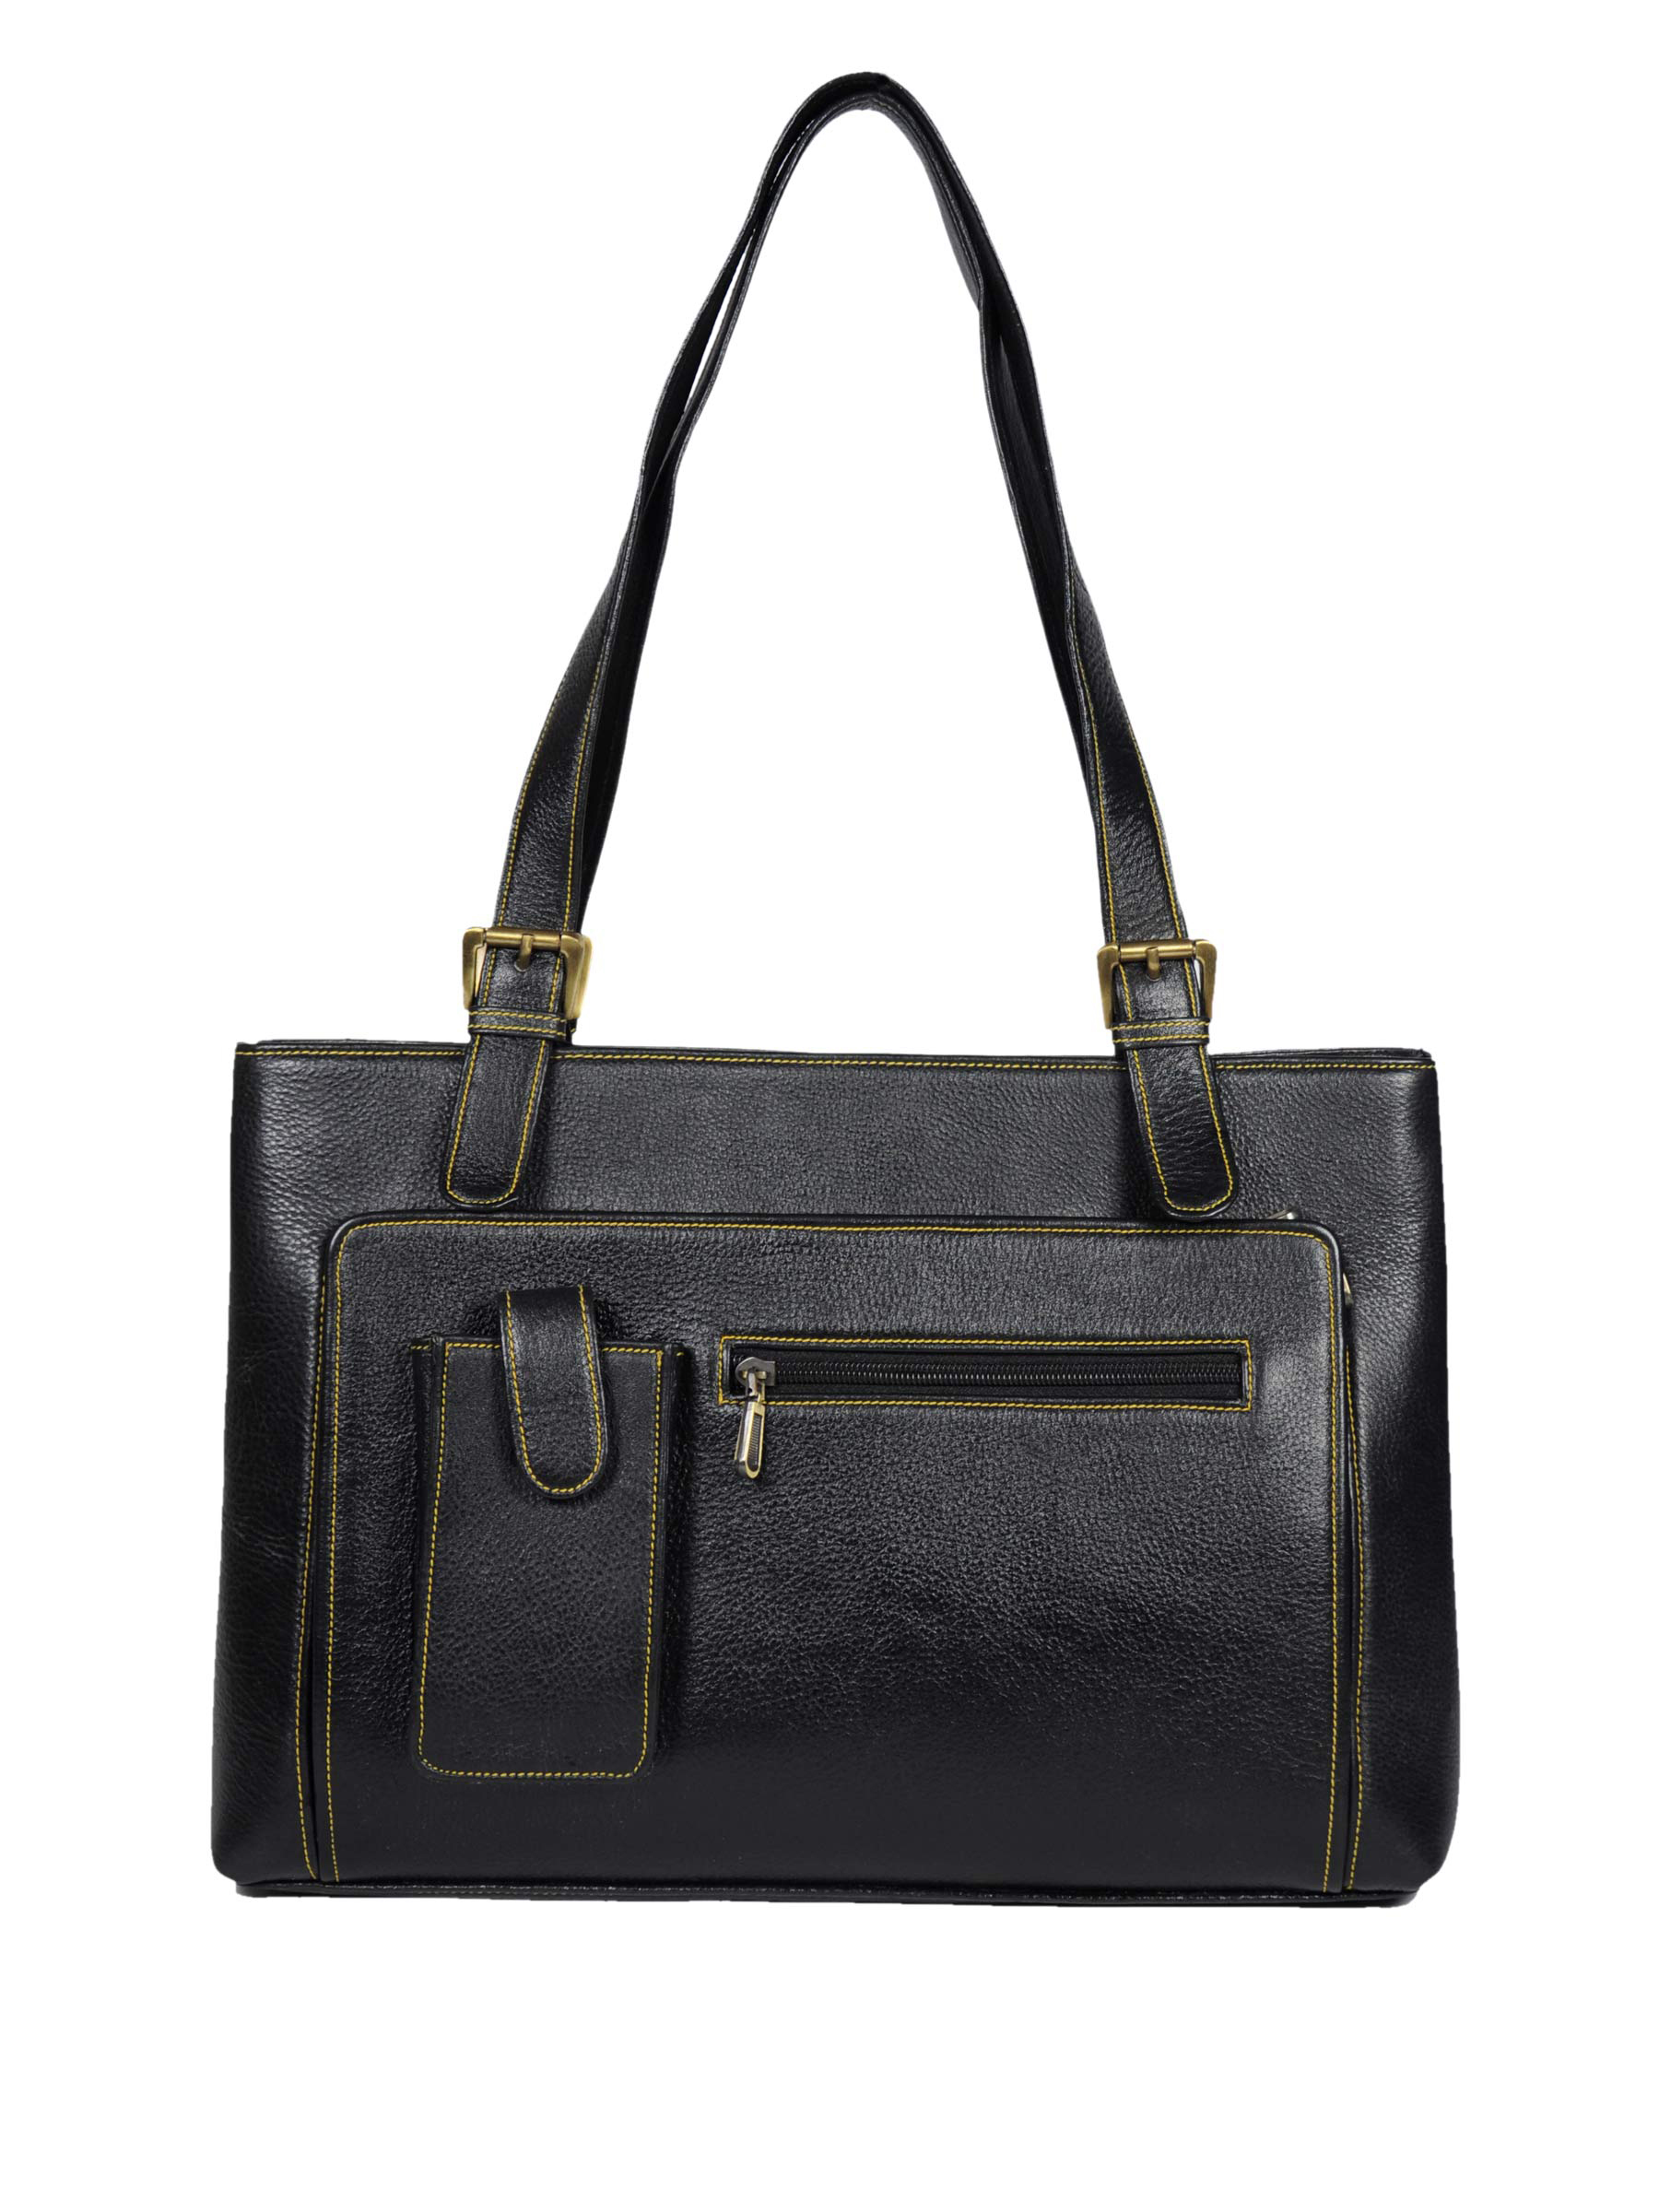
Murcia Women Hmzaab Black Handbags
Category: Accessories / Bags / Handbags
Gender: Women
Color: Black
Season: Winter 2015
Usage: Casual